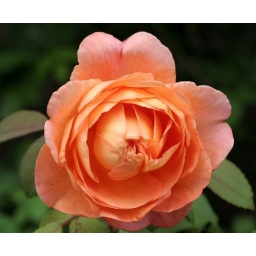
Lovely tangerine orange English rose bred by David Austin